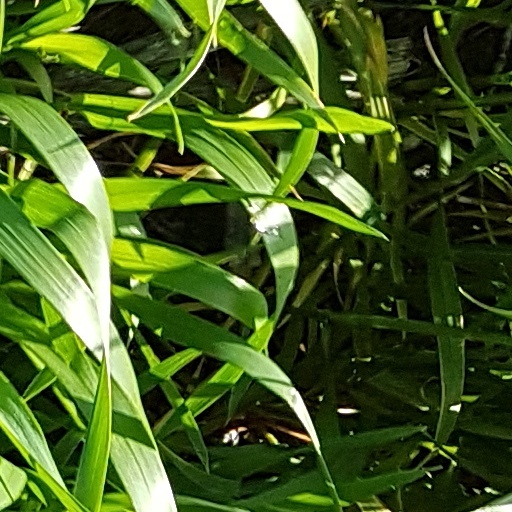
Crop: wheat